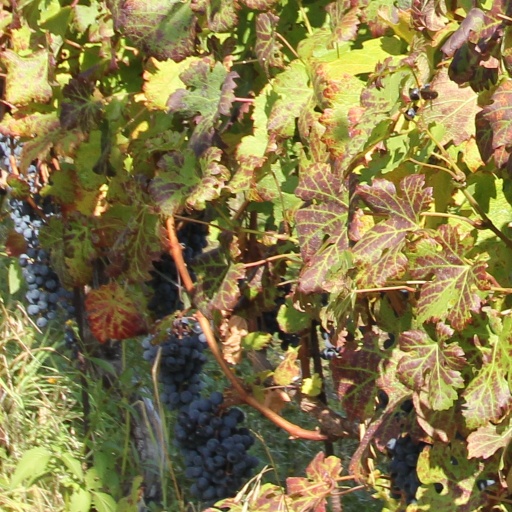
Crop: grape